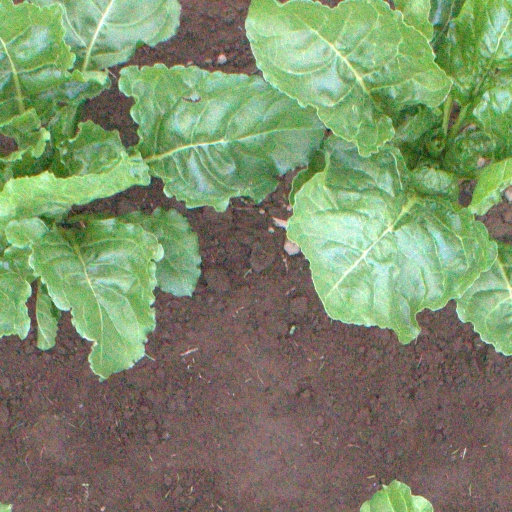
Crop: sugar beet